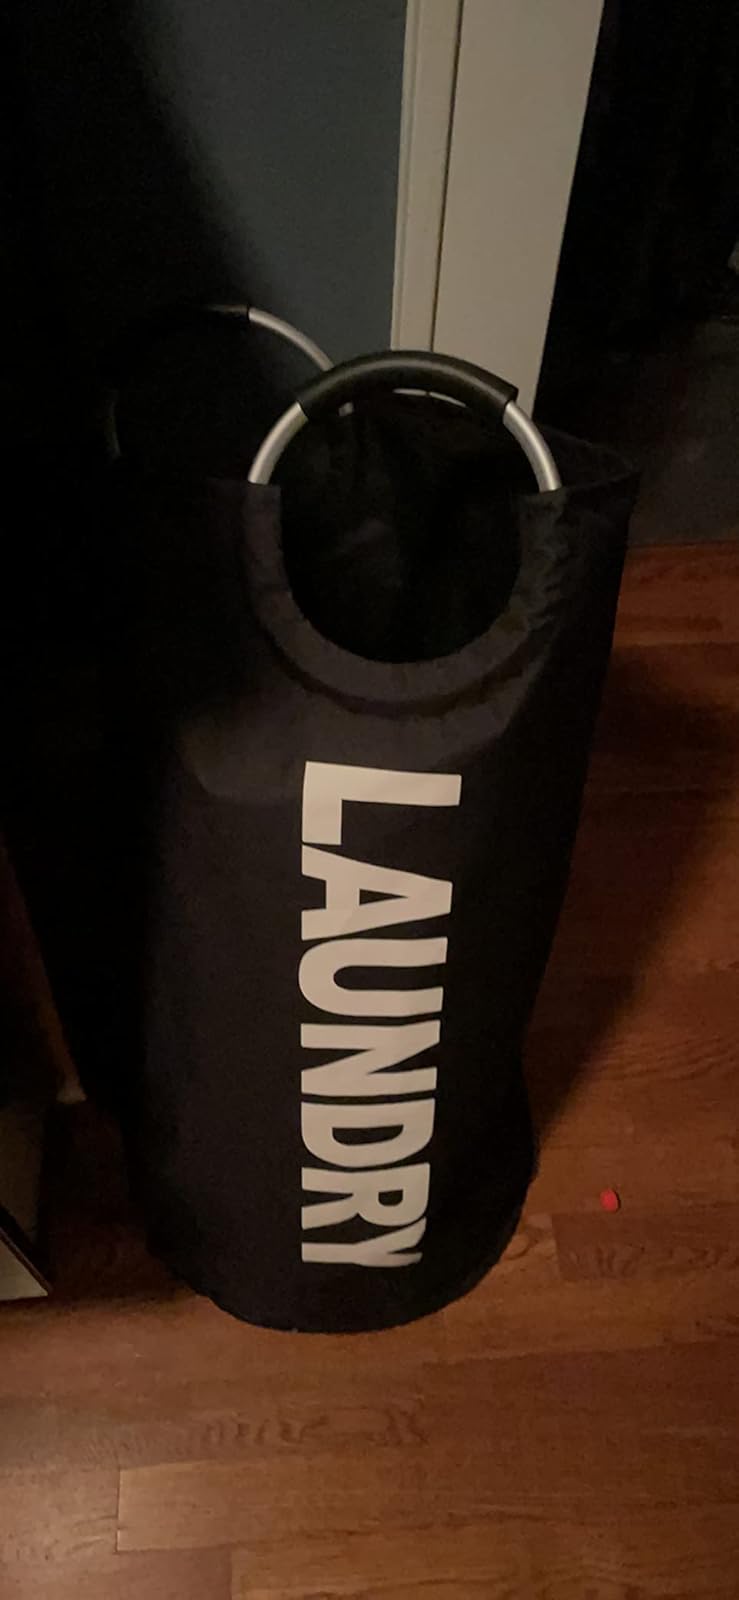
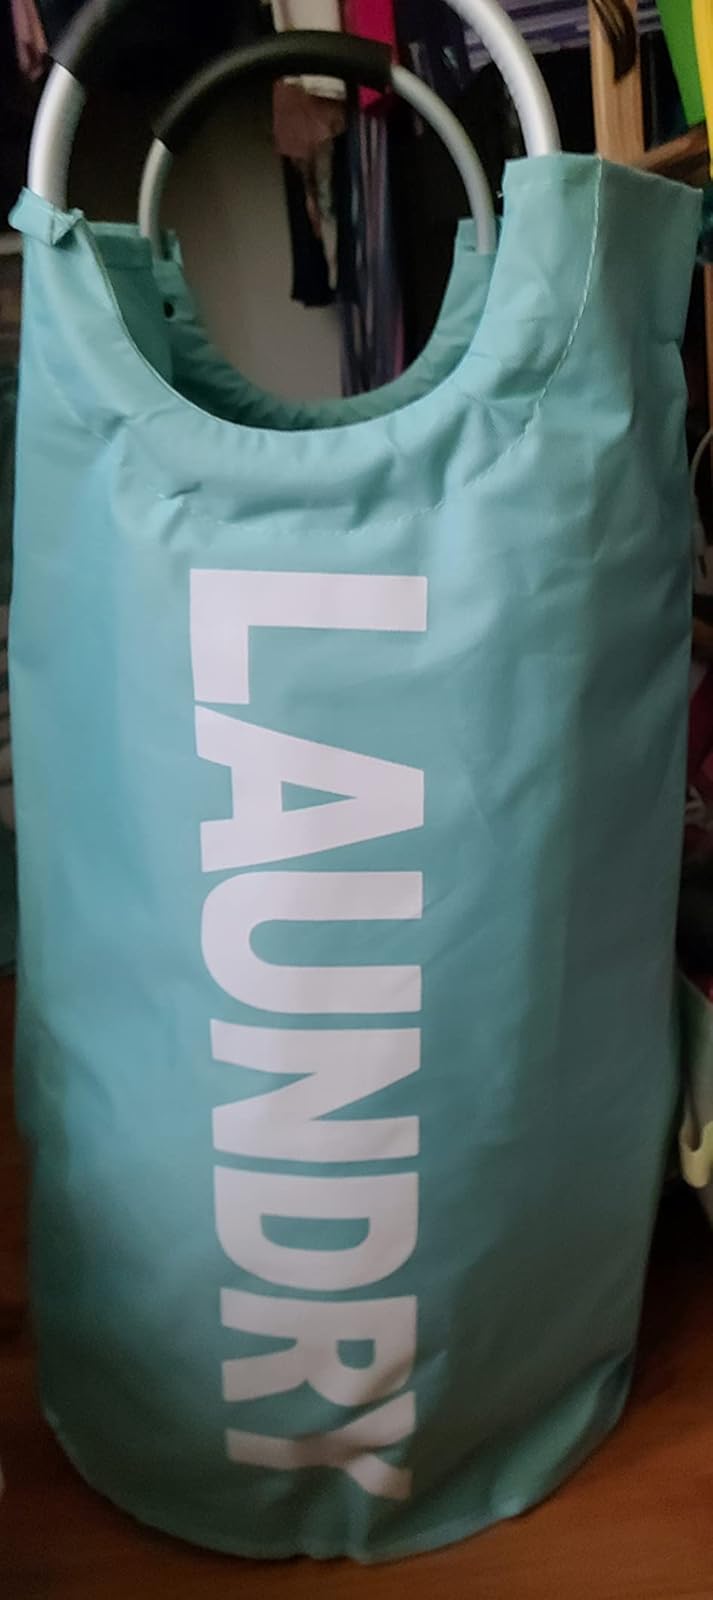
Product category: items_hamper
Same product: no